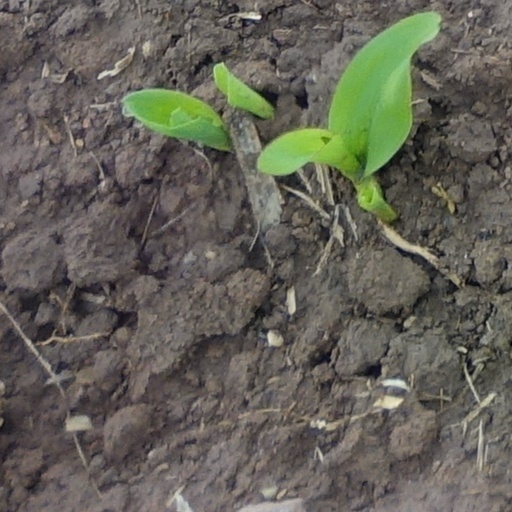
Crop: wheat